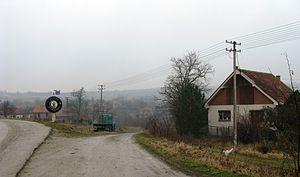
Pljakovo est un village de Serbie situé dans la municipalité de Kuršumlija, district de Toplica. Au recensement de 2011, il comptait 55 habitants.